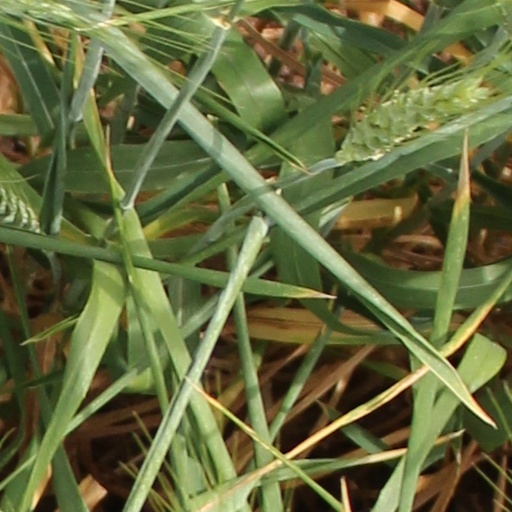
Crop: wheat